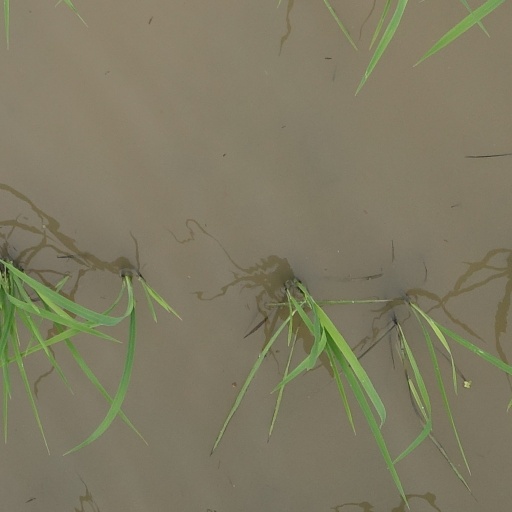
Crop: rice